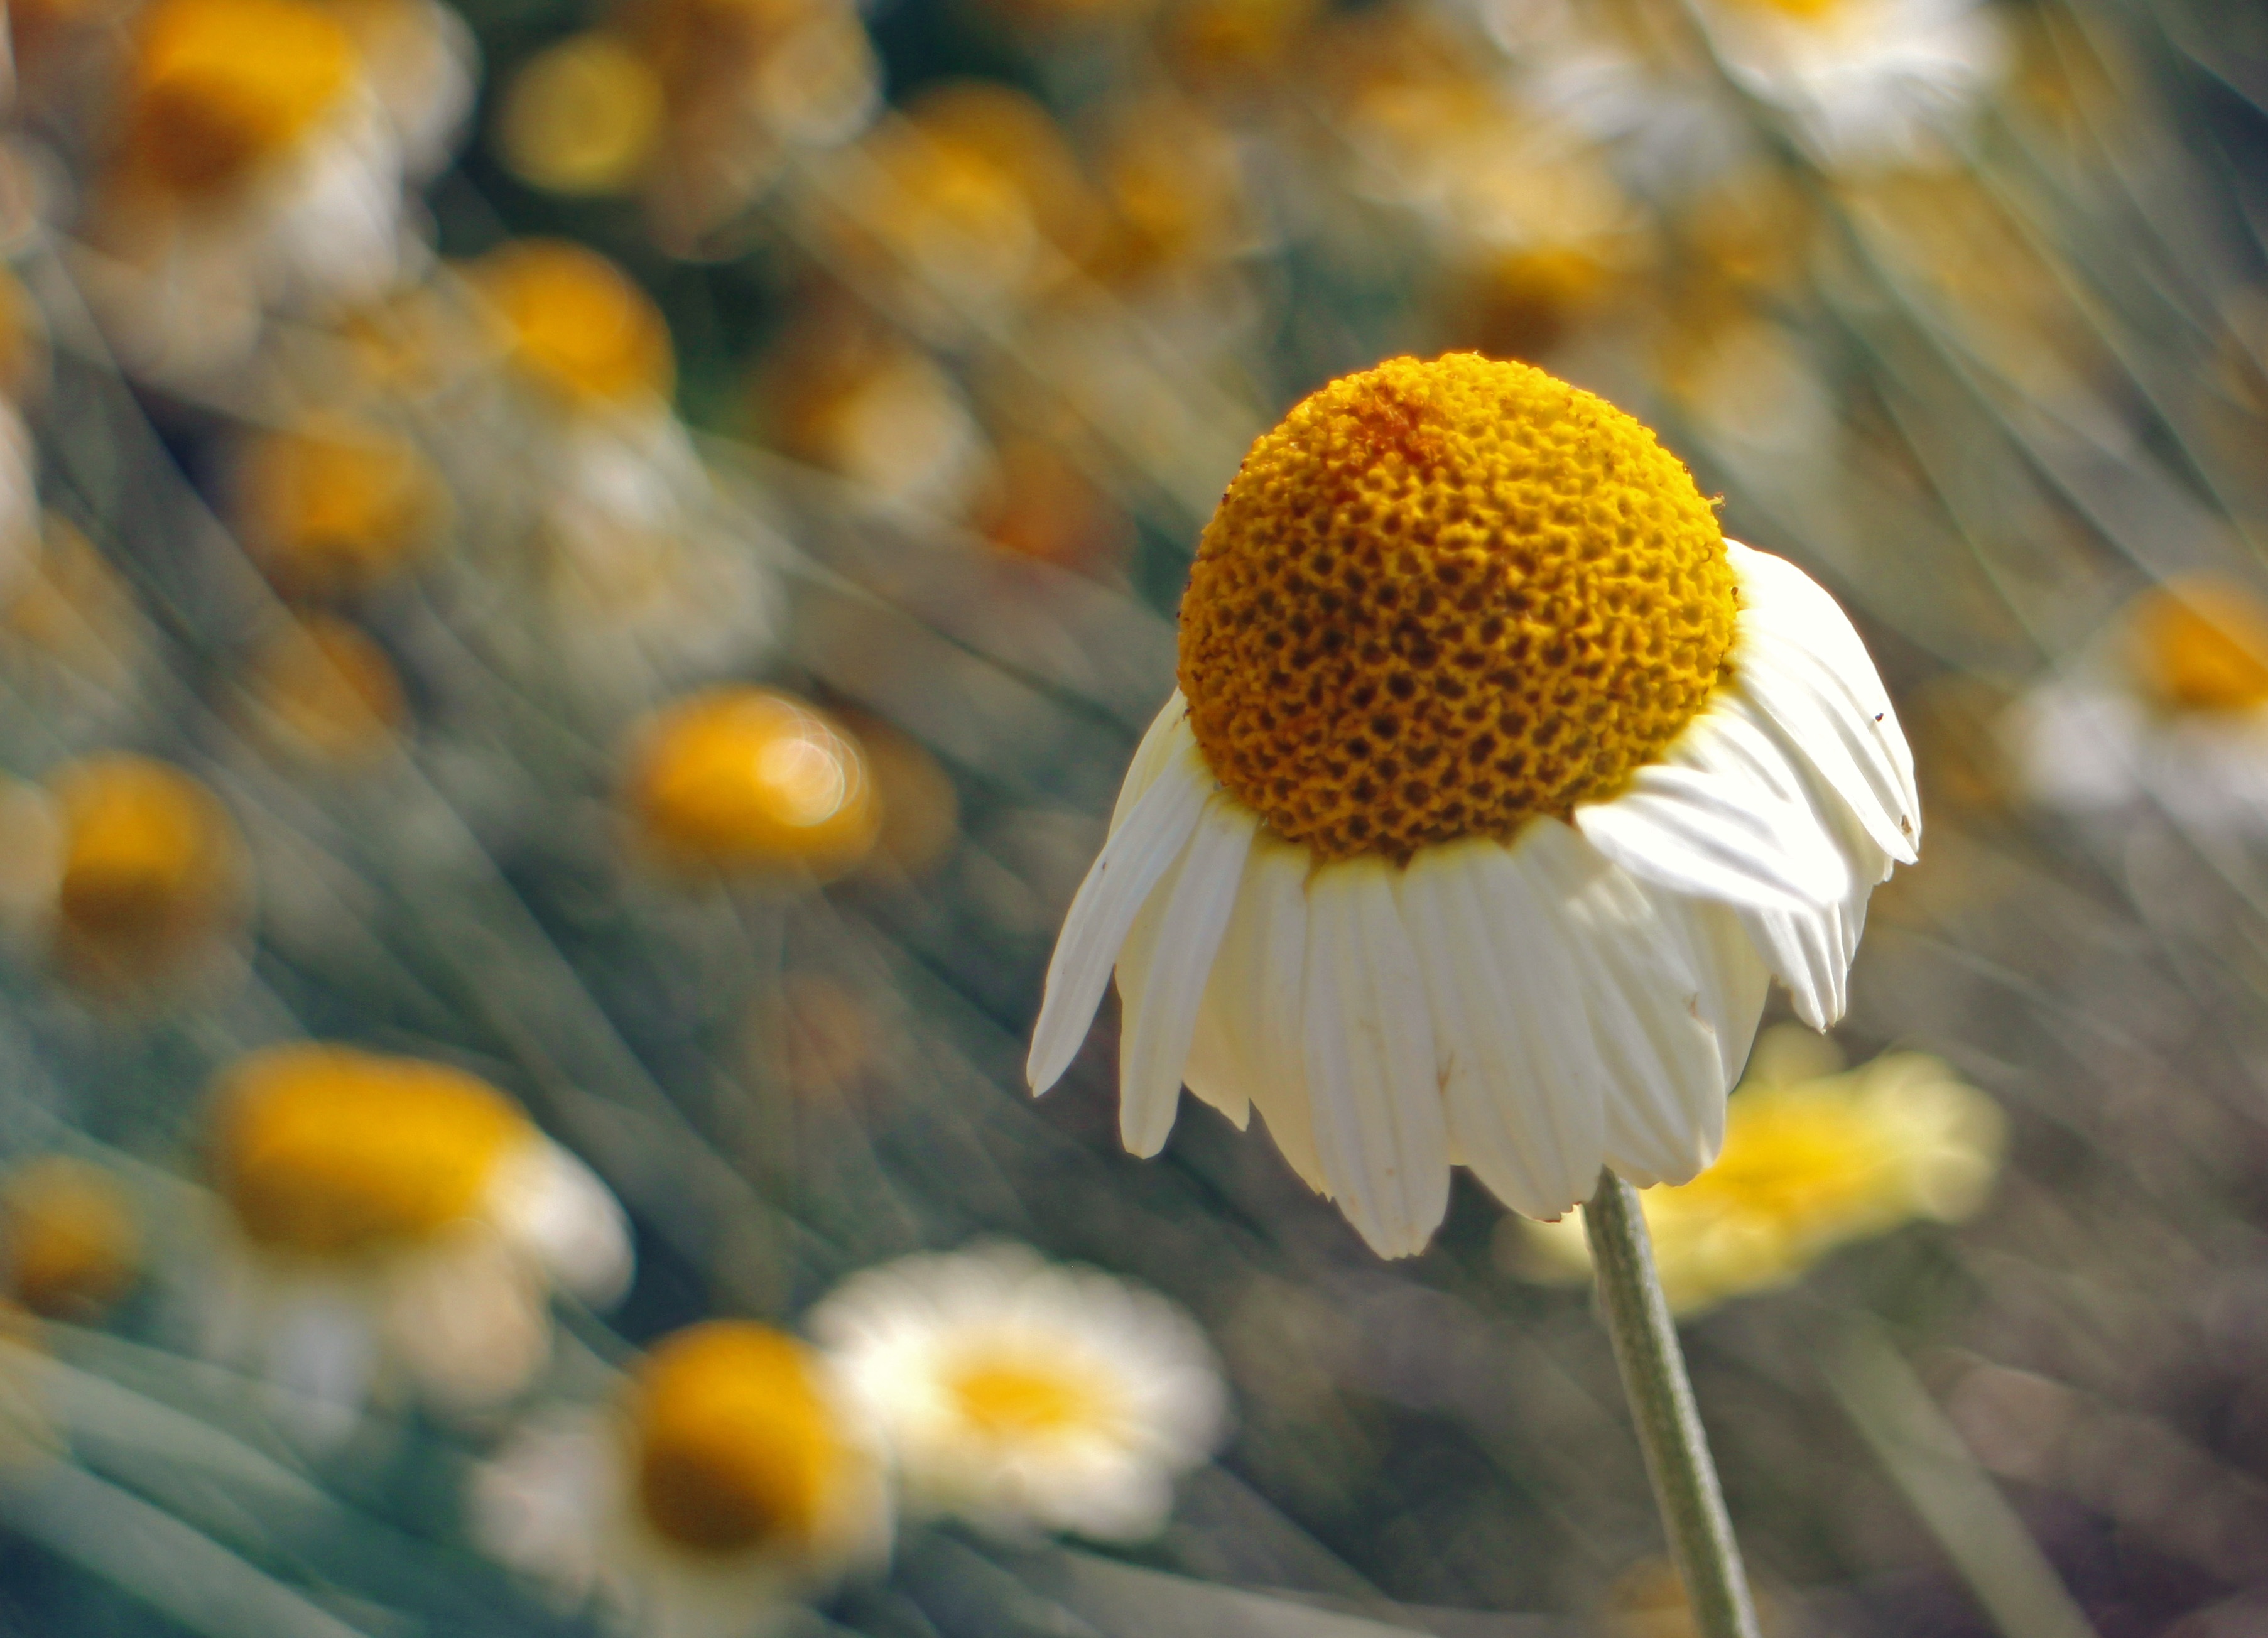
nature, blossom, plant, flower, petal, bloom, daisy, pollen, autumn, botany, yellow, flora, wild flower, wildflower, close up, wild plant, chamomile, composites, medicinal plant, macro photography, flowering plant, daisy family, genuine chamomile, medicinal herb, oxeye daisy, land plant, chamaemelum nobile